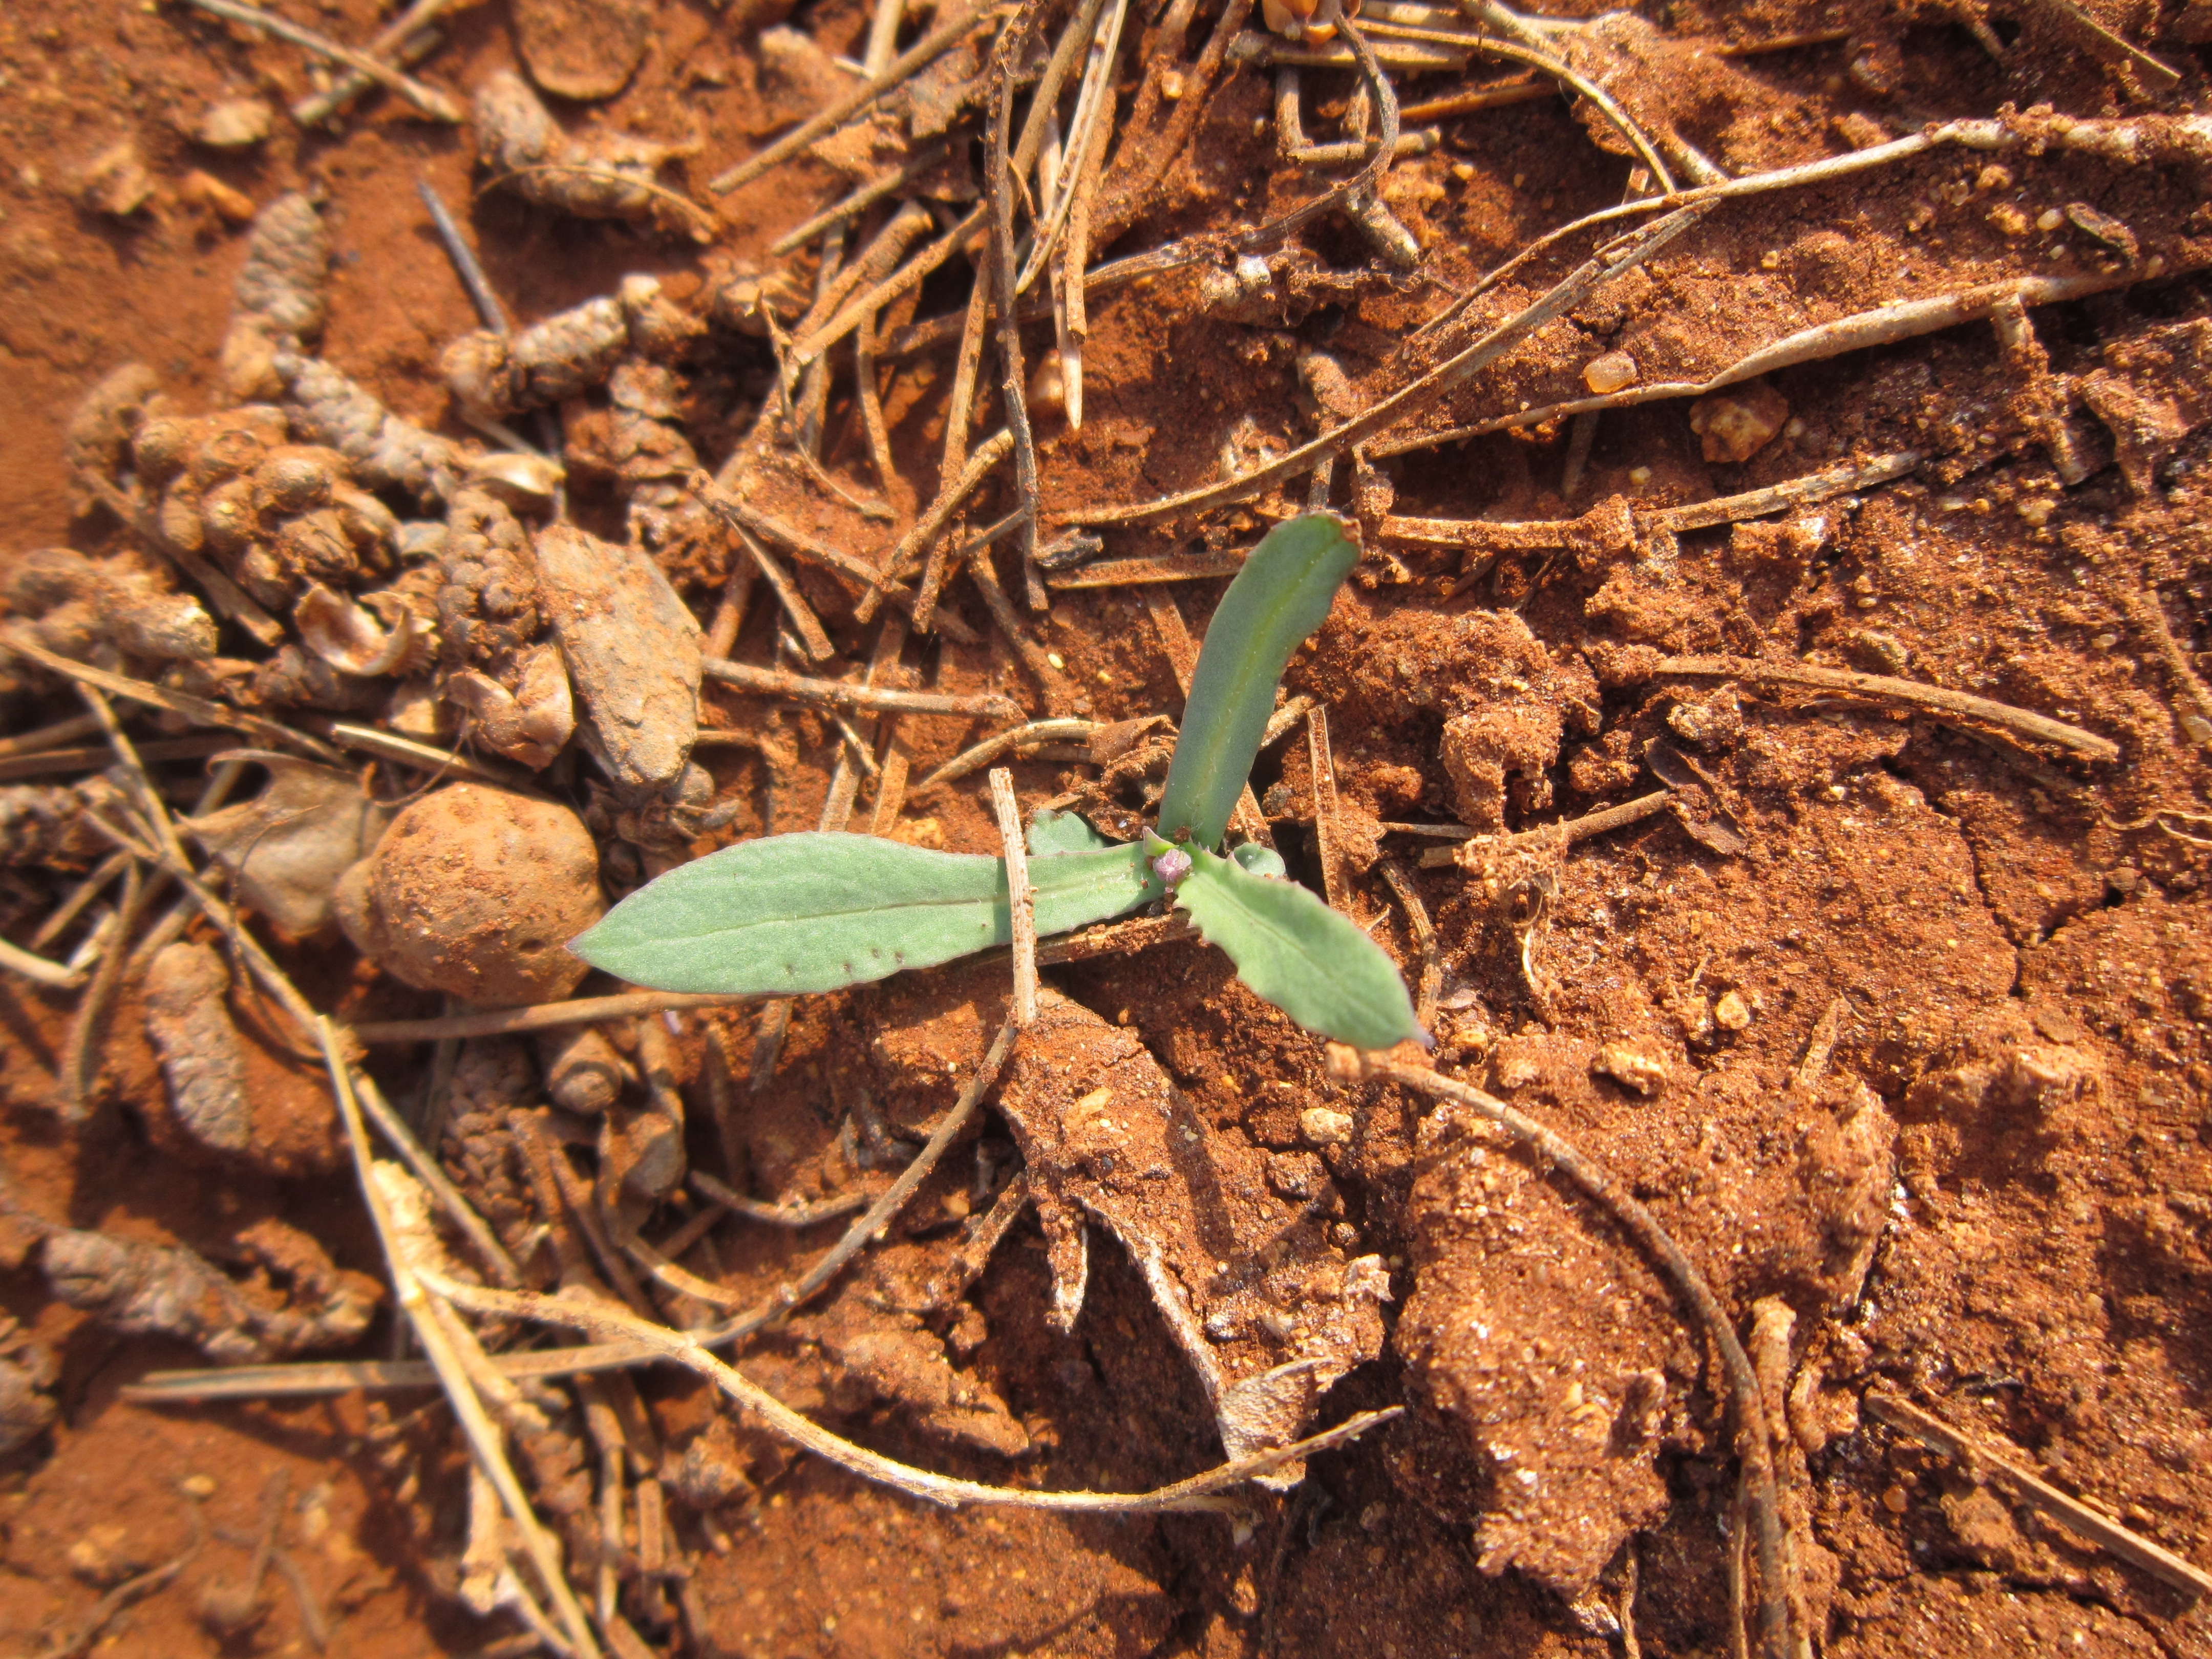
nature, growth, plant, leaf, flower, young, spring, green, insect, soil, fauna, sprout, leaves, tender, awakening, birth, live new, scion, awakened nature, young drove, fresh drive, live young